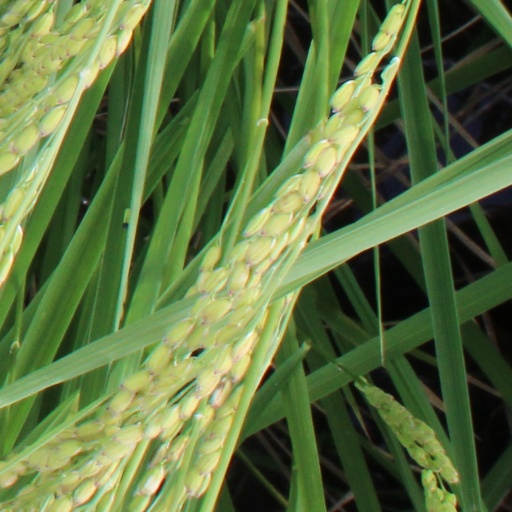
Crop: rice